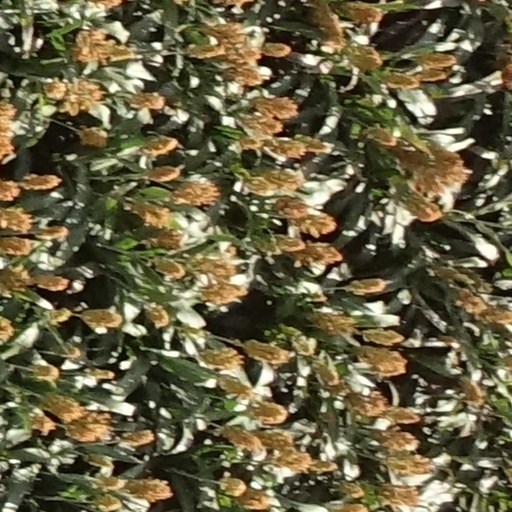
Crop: sorghum